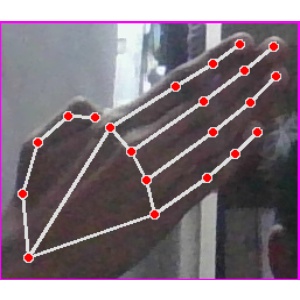
अक्षर: घ